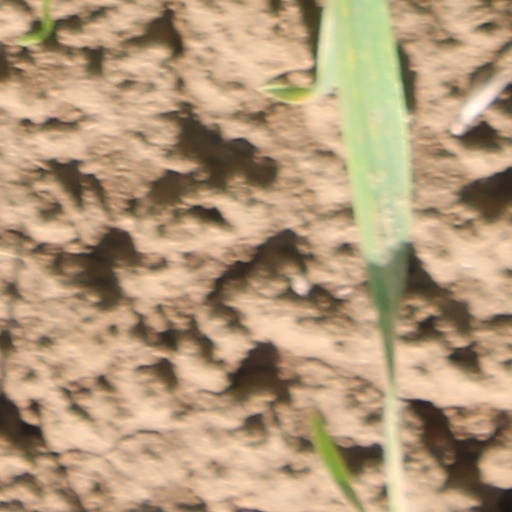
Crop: wheat